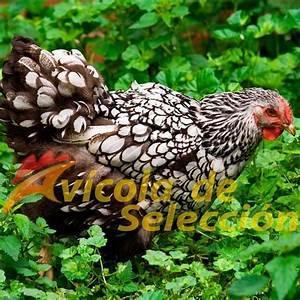
chicken